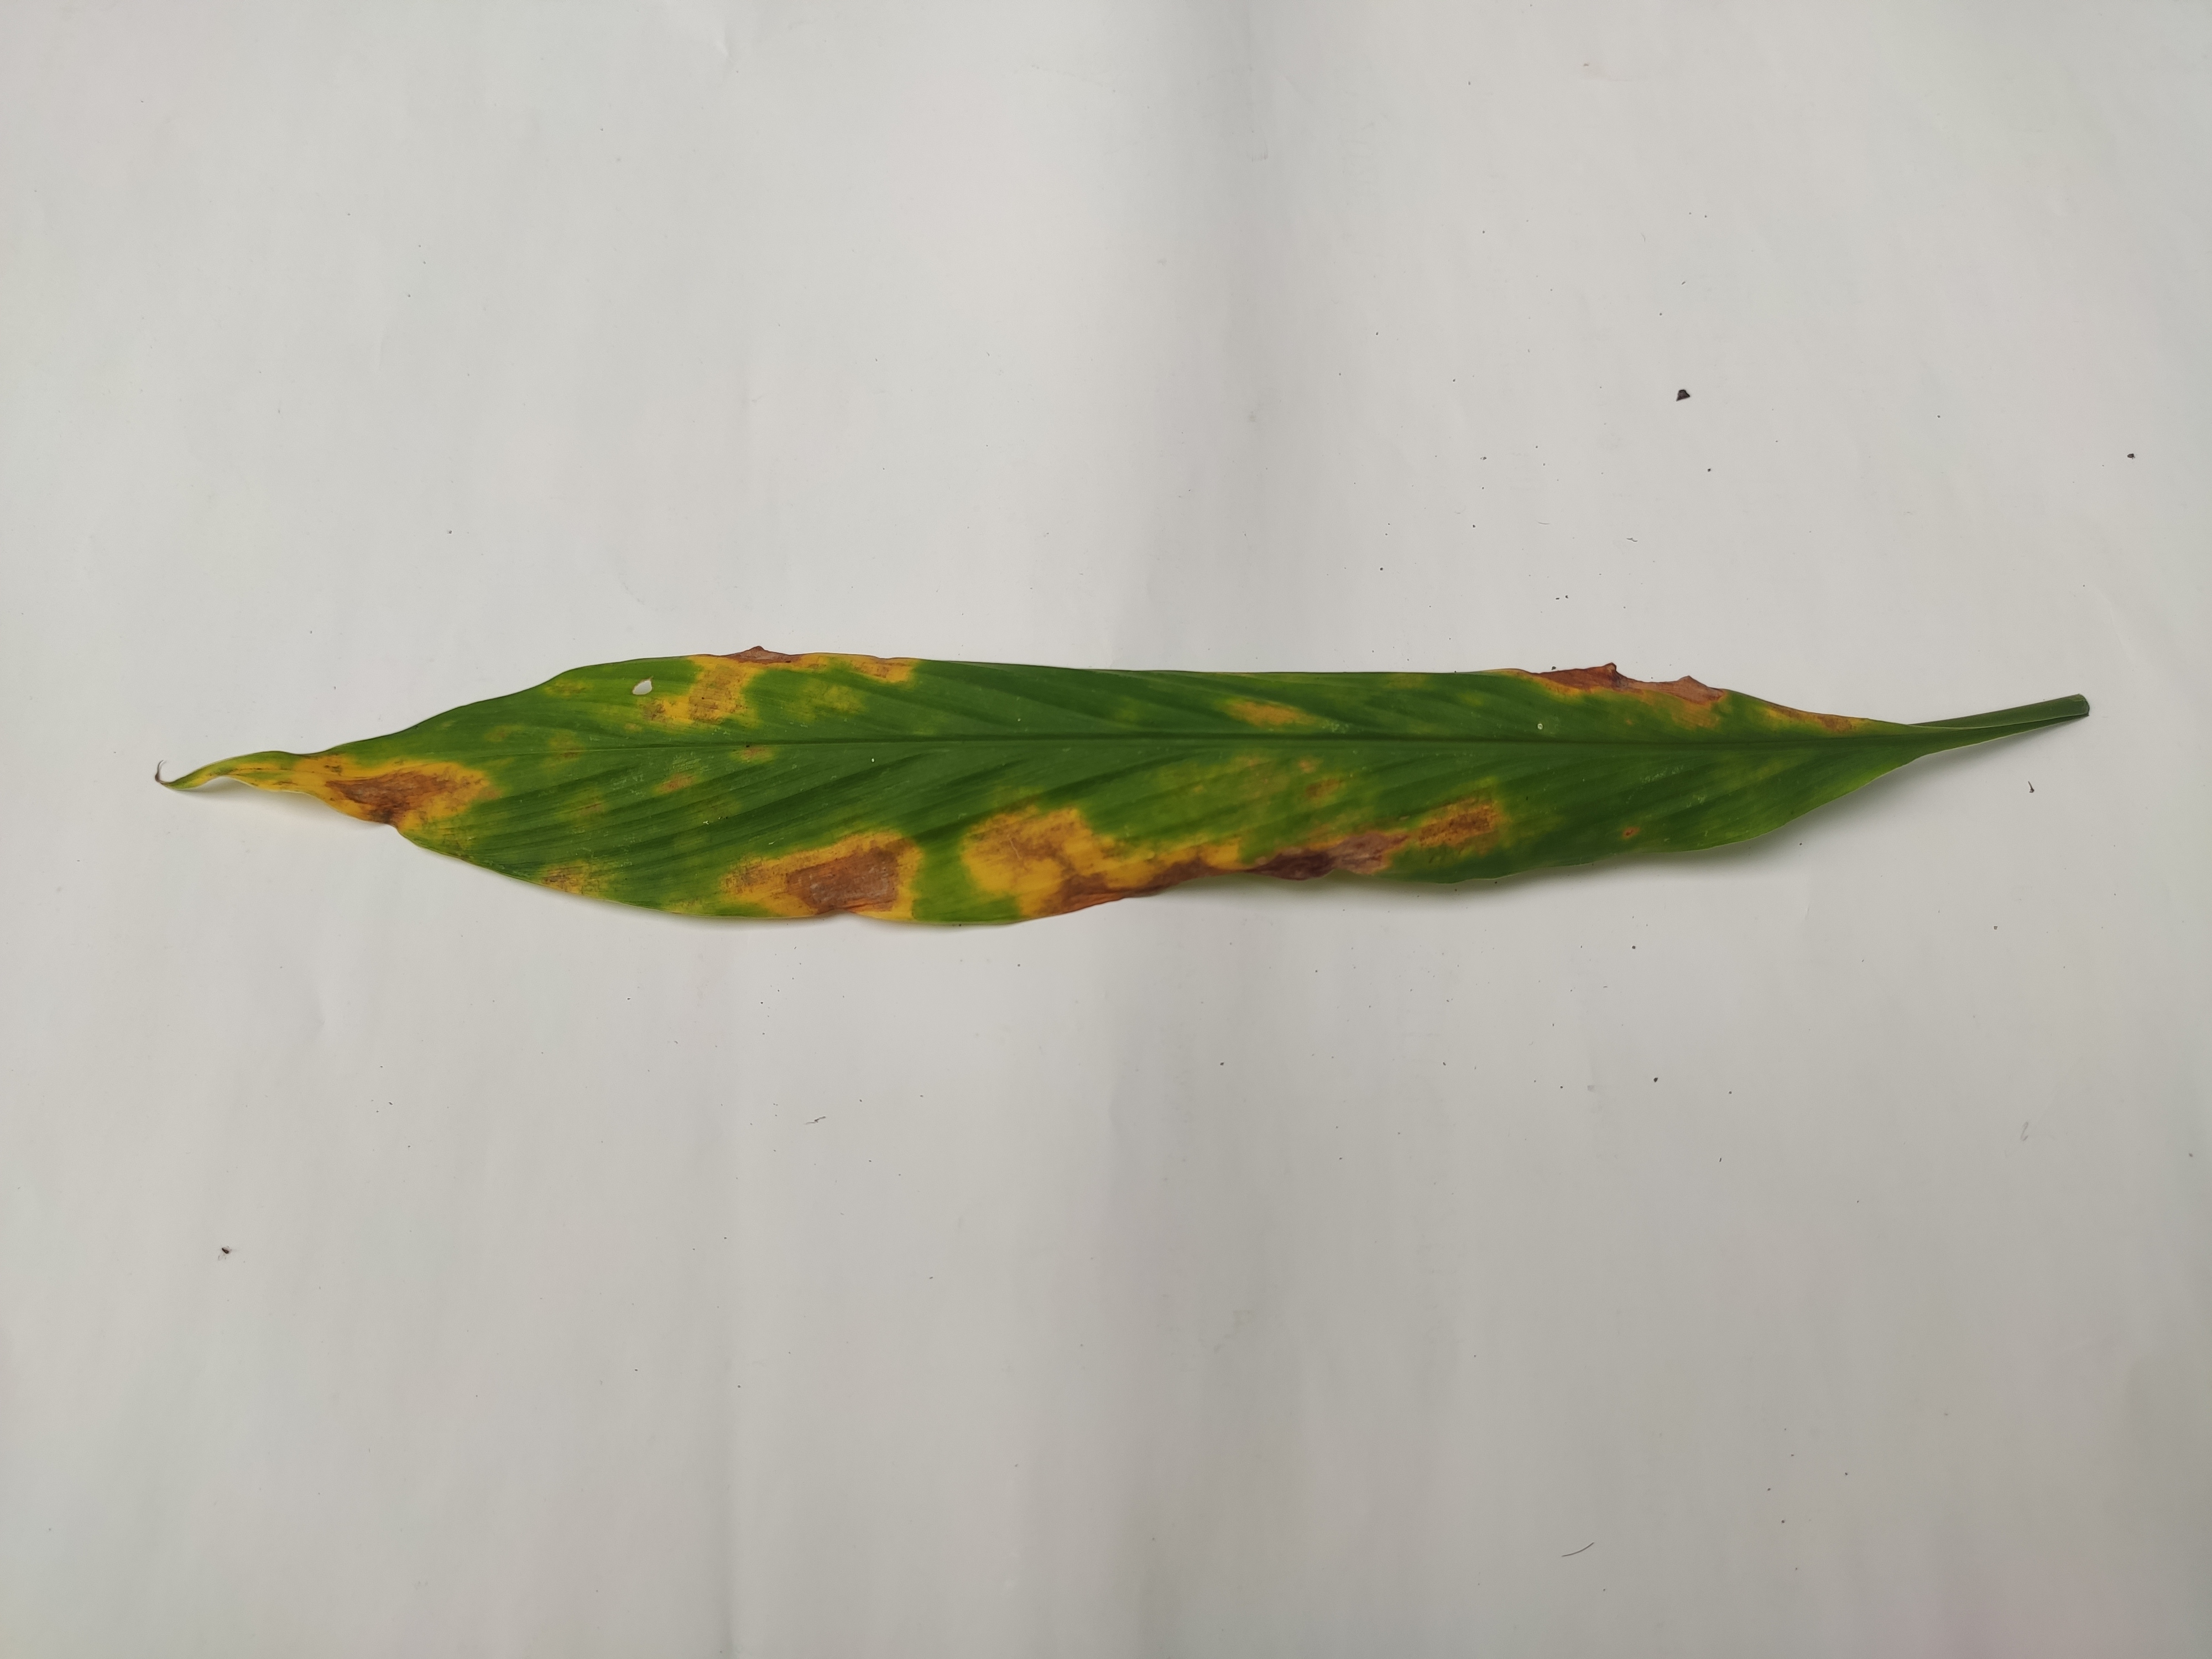
Label: Leaf_Spot